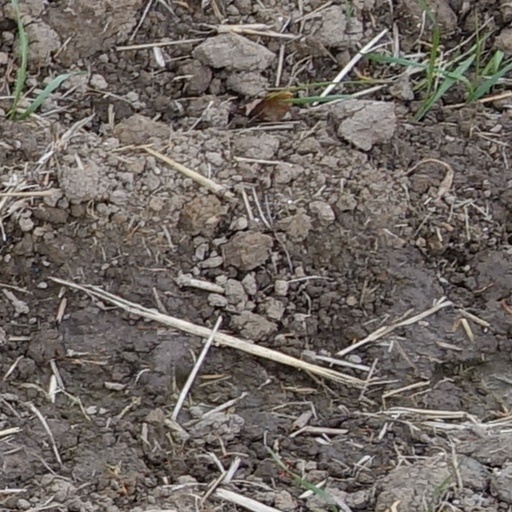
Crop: wheat